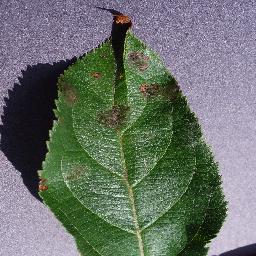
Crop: apple
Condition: scab